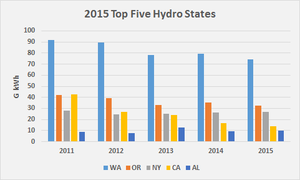
Le secteur de l'électricité en Californie se caractérise par une proportion importante d'énergies décarbonées : 53,9 % en 2018, mais les combustibles fossiles ont encore une part élevée : 44,7 %, et la production ne couvre que 72 % de la demande, le reste étant importé des États voisins et du Mexique. Les énergies décarbonées produites localement ne couvrent donc que 39 % de la consommation d'électricité, mais une part importante des importations est issue d'énergies décarbonées, en particulier de l'hydroélectricité des États du nord-ouest. La dépendance de la Californie aux importations est un fait persistant : elle était déjà de 30 % en 1990 ; une part significative de ces importations découle de participations d'entités californiennes dans des centrales d'États voisins.